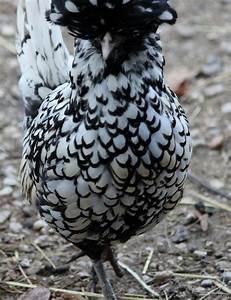
Label: chicken